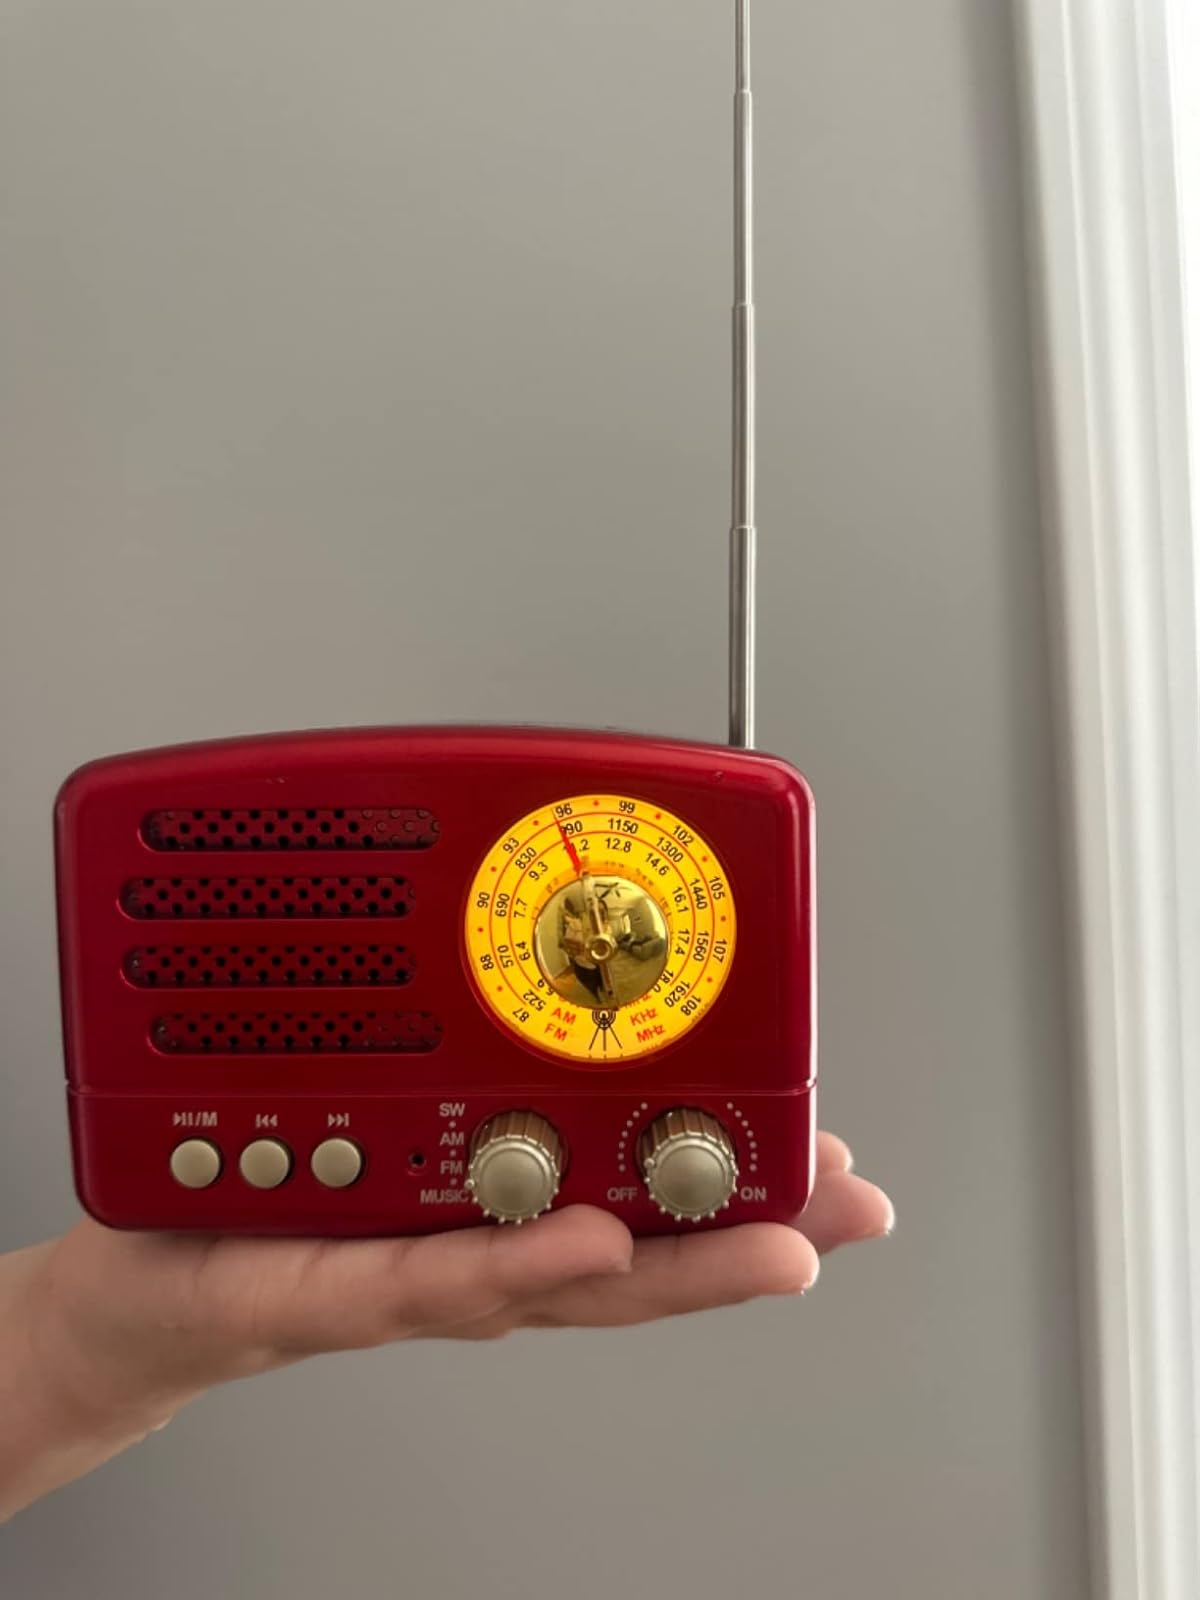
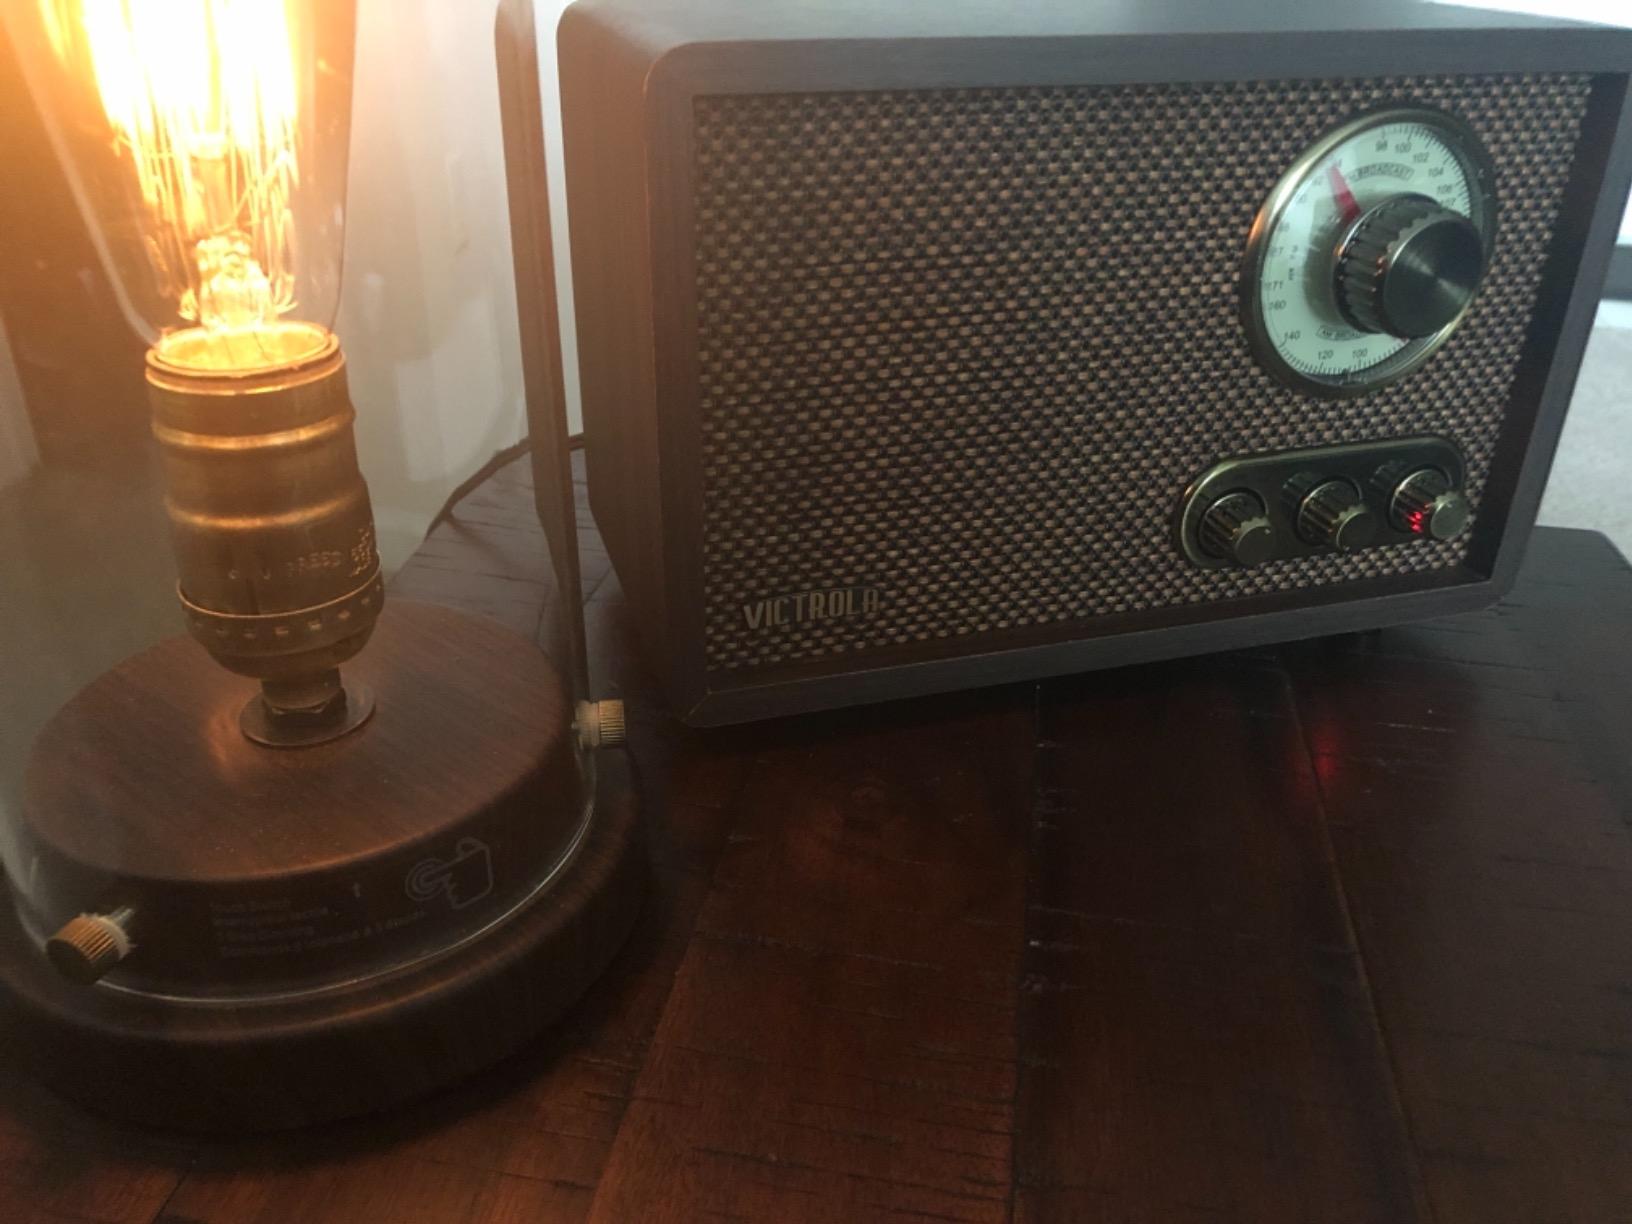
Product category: radio
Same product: no